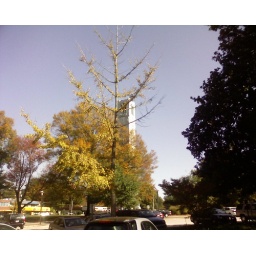
bell tower behind a tree in its fall glory